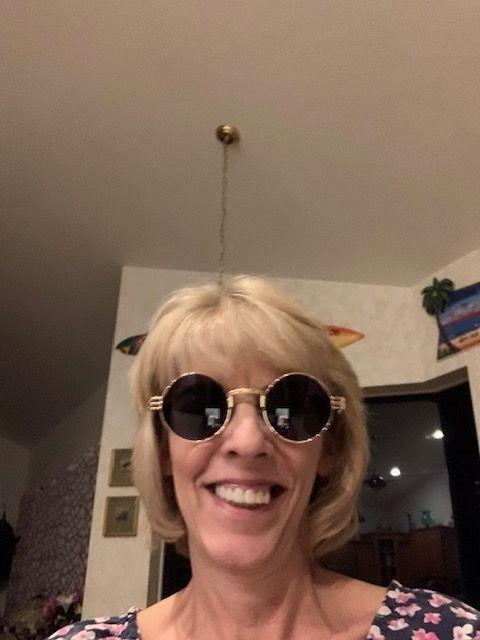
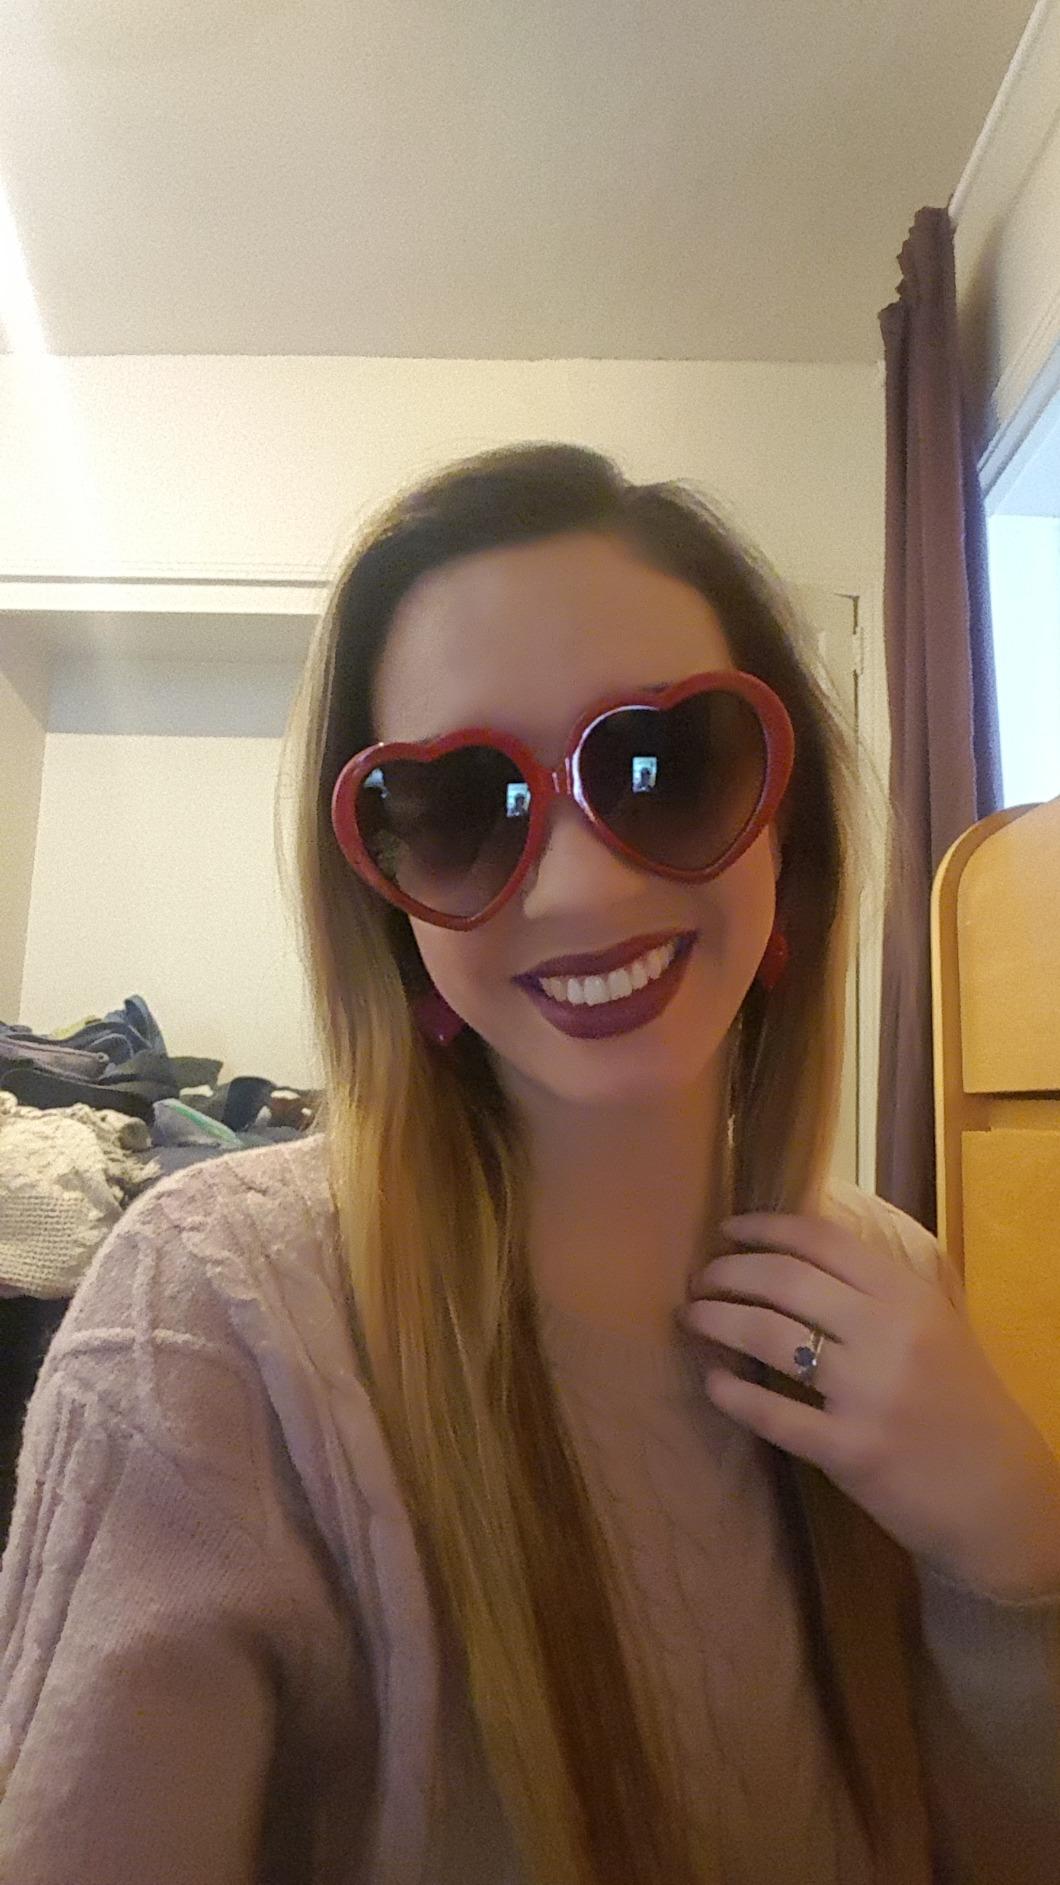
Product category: accessories_sunglasses
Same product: no